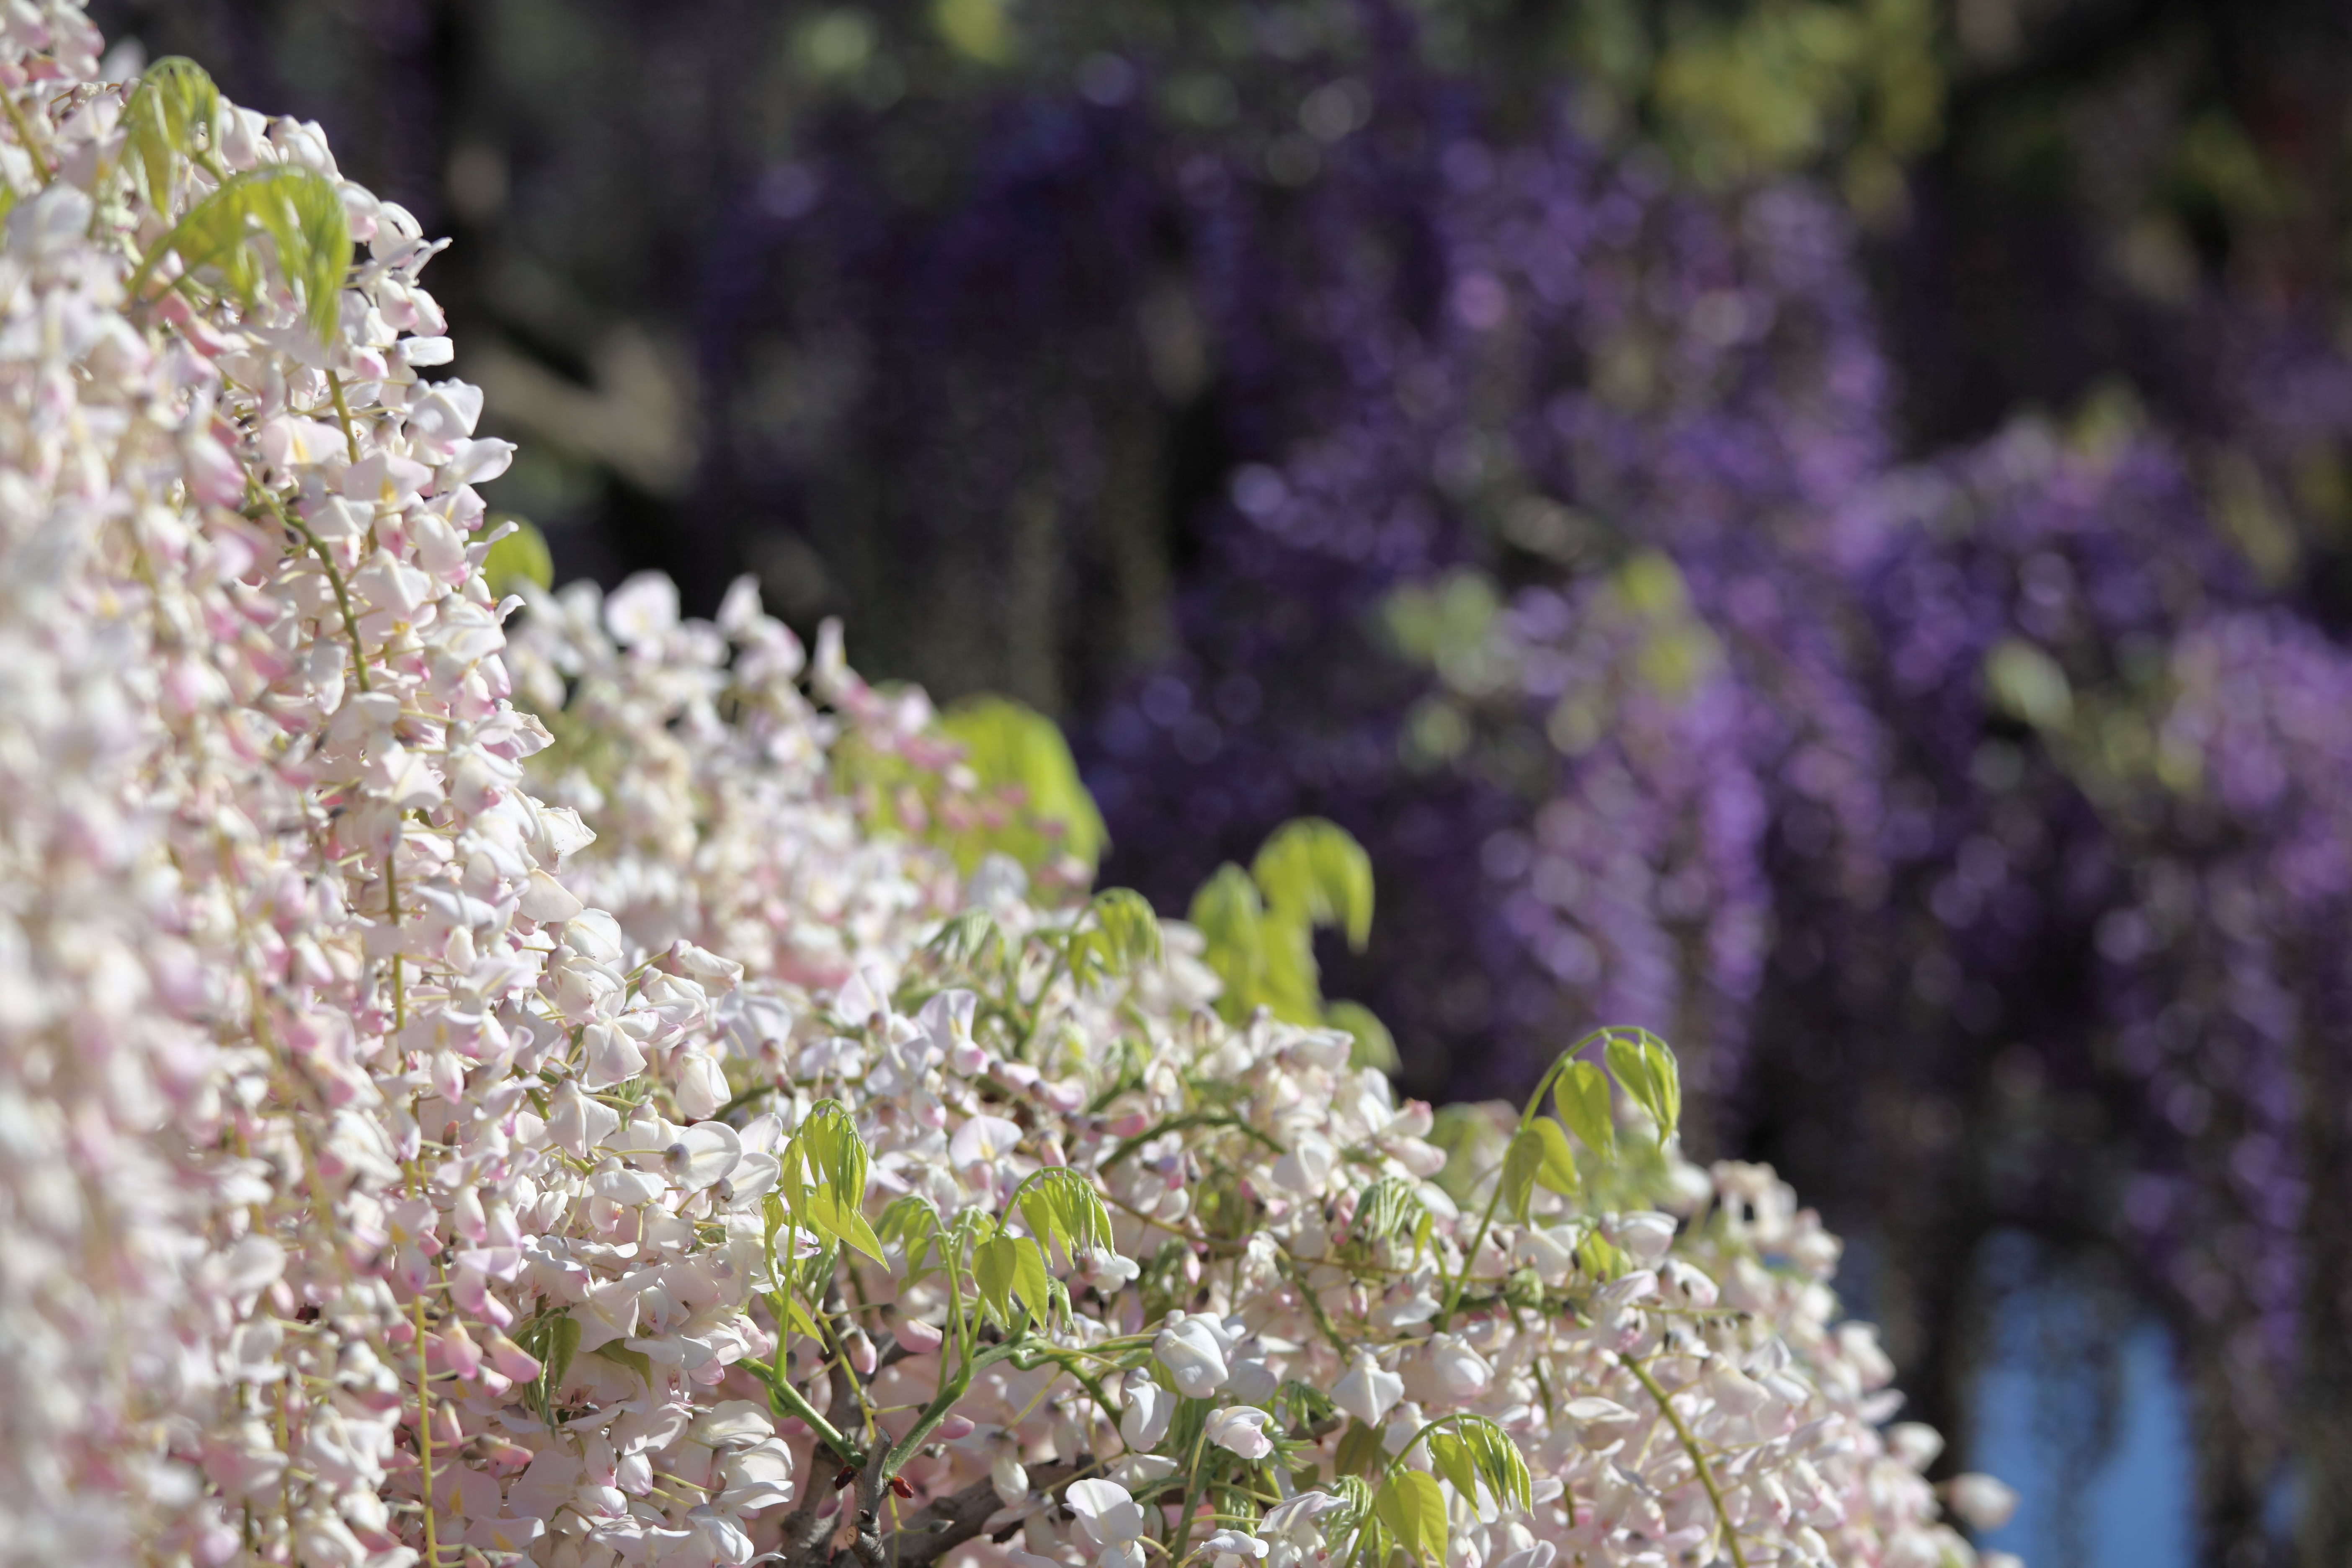
nature, branch, blossom, plant, leaf, flower, frost, spring, high, botany, garden, flora, season, lavender, cherry blossom, wildflower, japanese, shrub, 5d, lilac, hires, markii, wisteria, hi, res, resolution, floribunda, macro photography, flowering plant, land plant